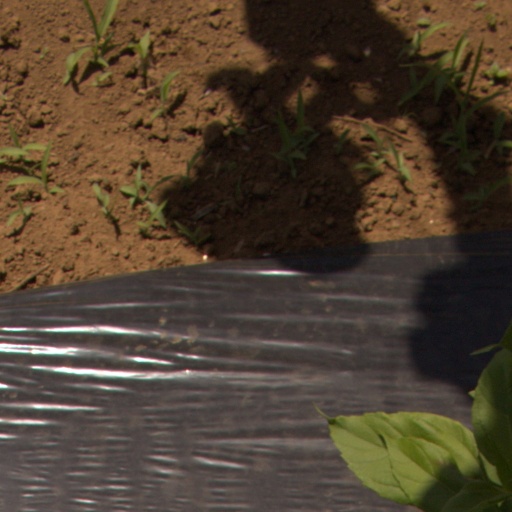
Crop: Jerusalem artichoke